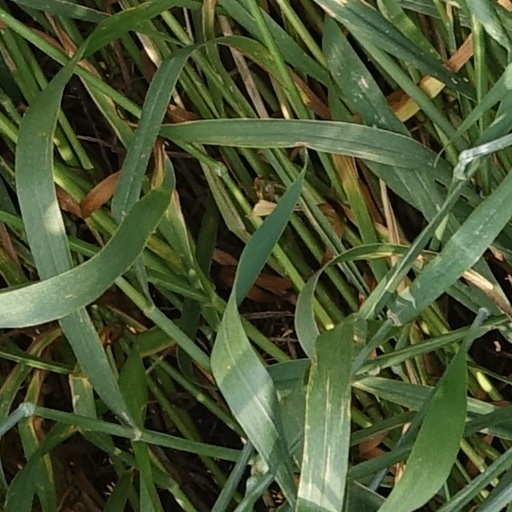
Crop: wheat